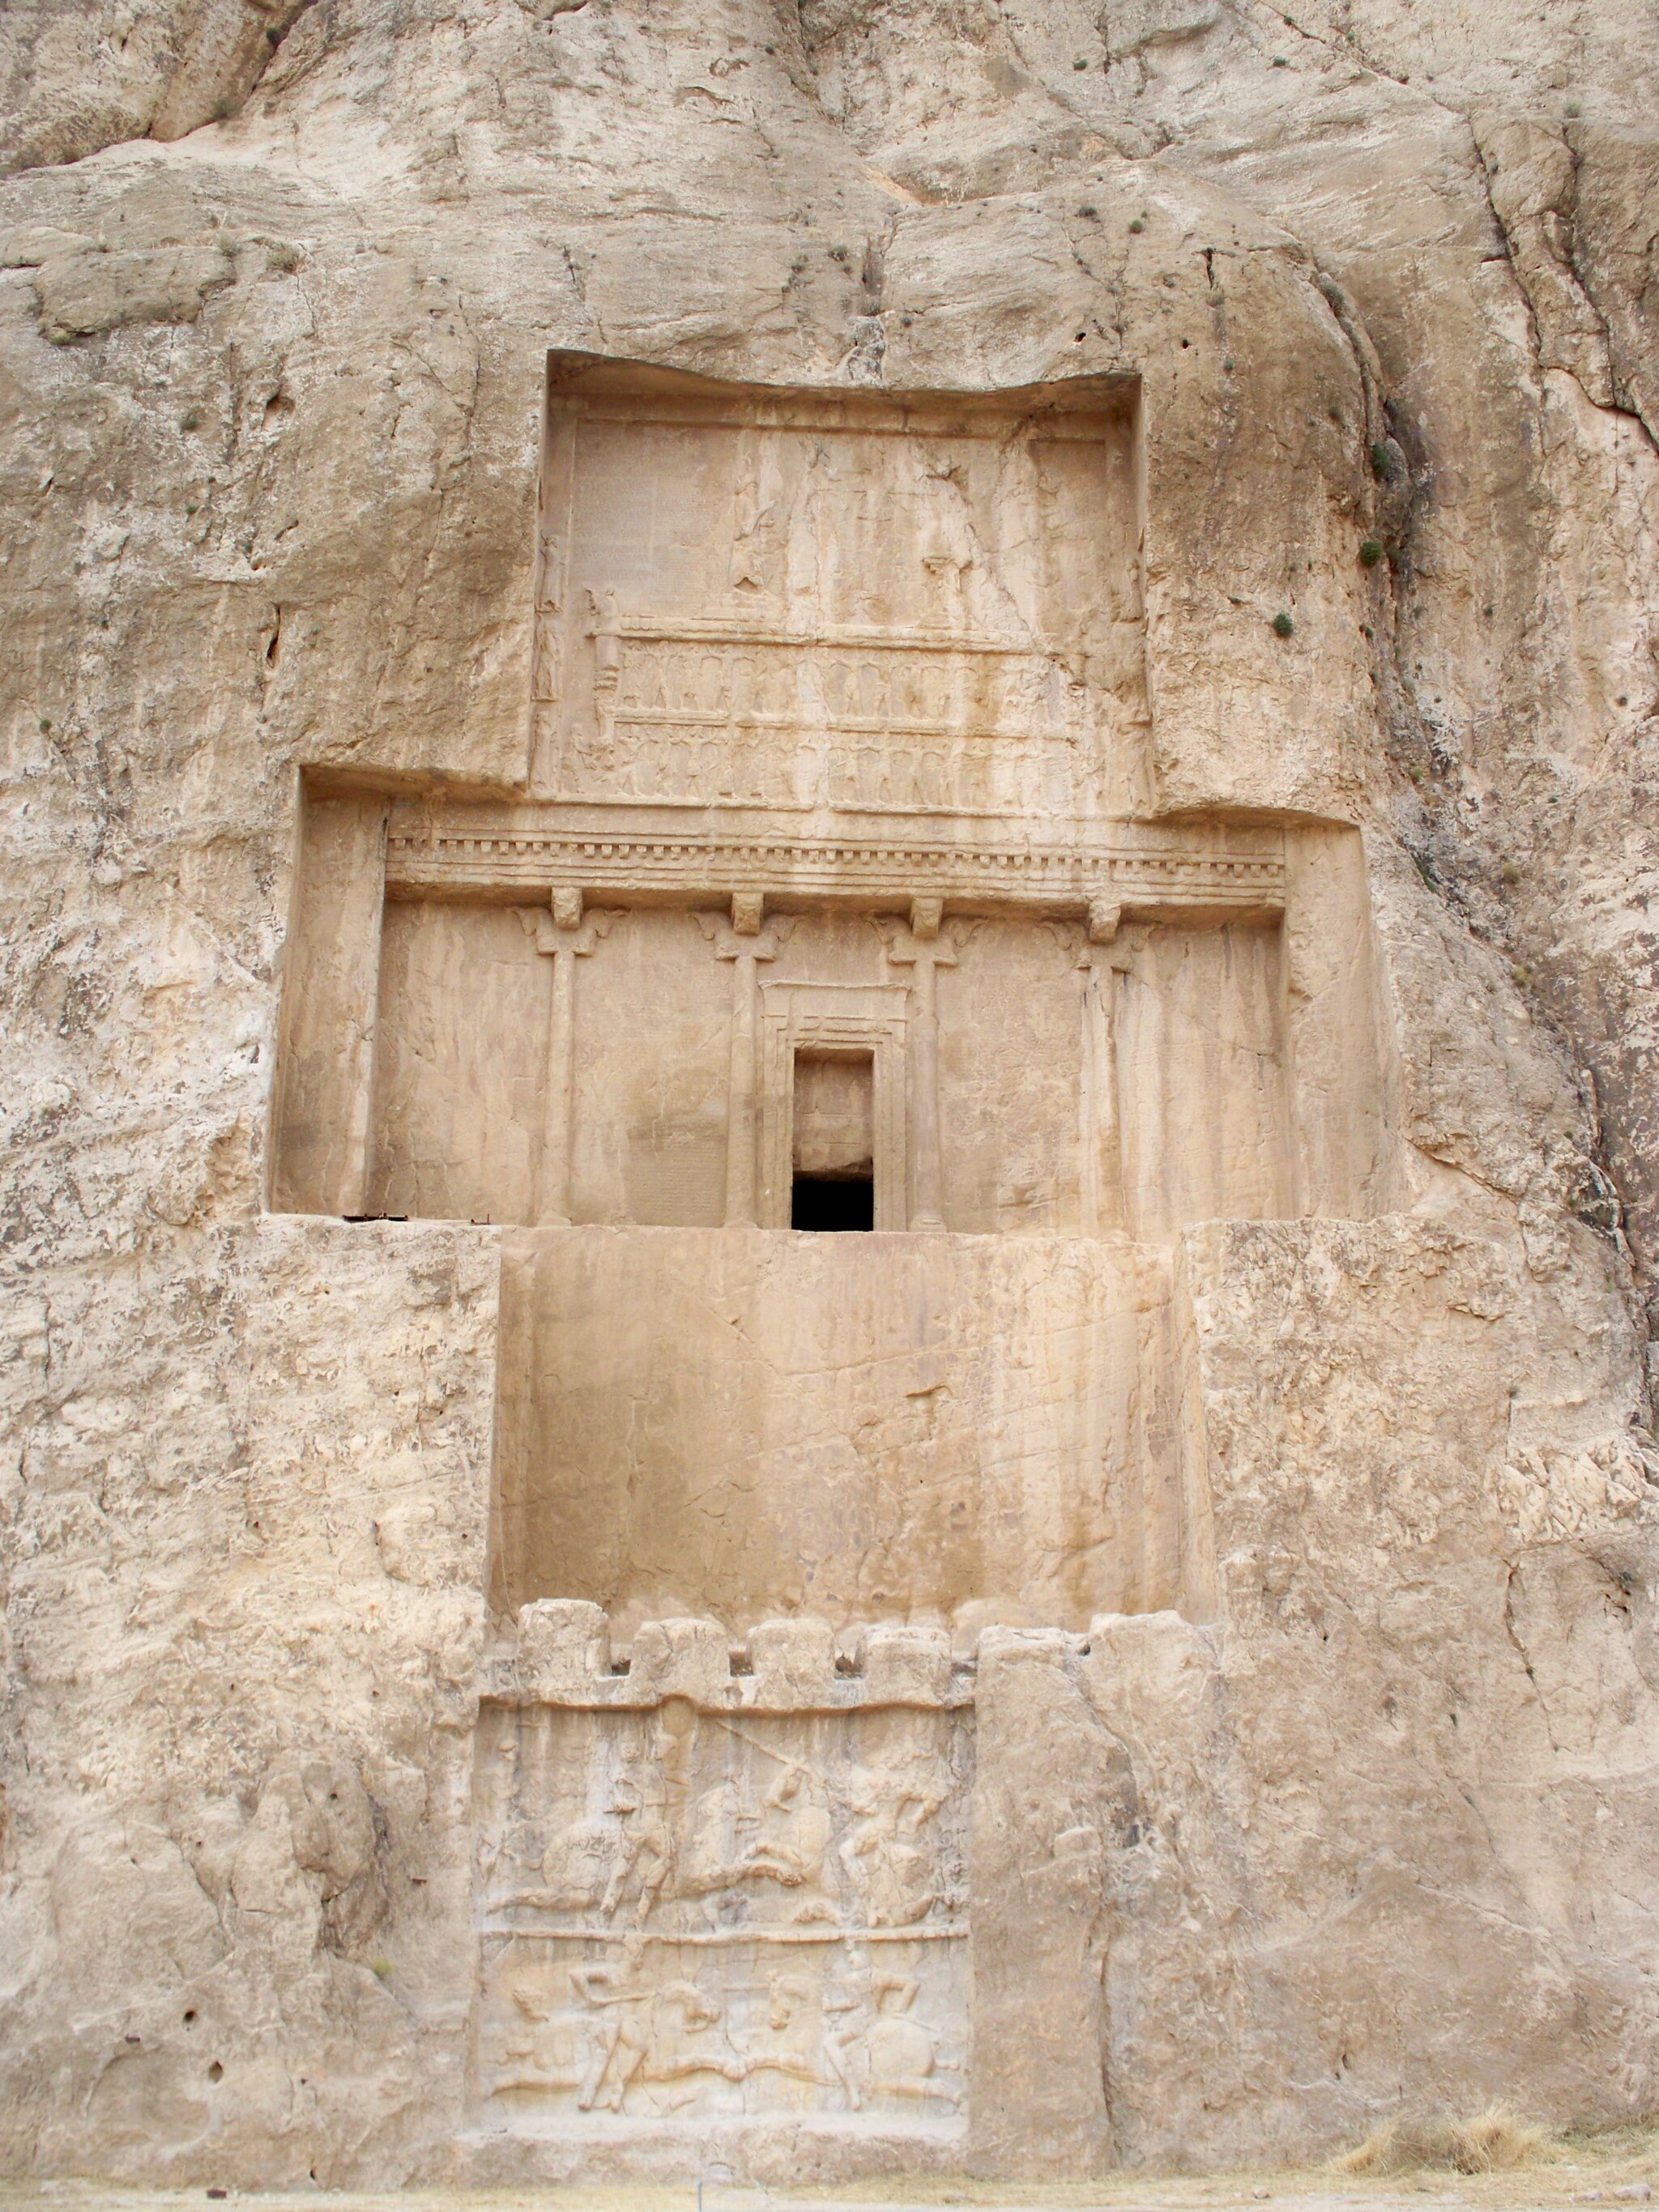
Title: Naqsh-E Rostam, Iran (19) (28535452941)
Description: Naqsh-E Rostam, Iran (19)
Date: 2008-01-01 12:04
Categories: Tomb of Darius I, Flickr images reviewed by FlickreviewR 2, Files uploaded by Orizan, Photographs by Sasha India